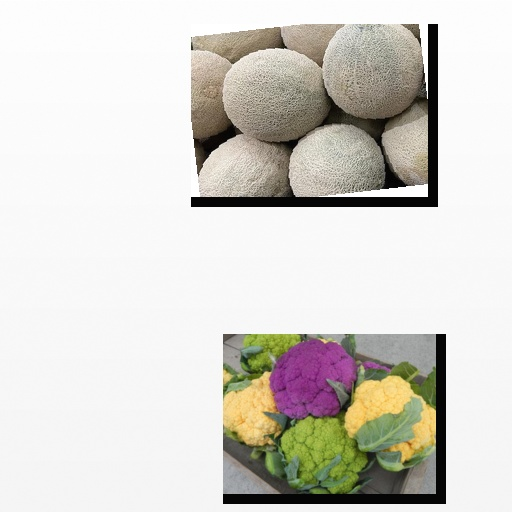
Food items: cantaloupe, cauliflower